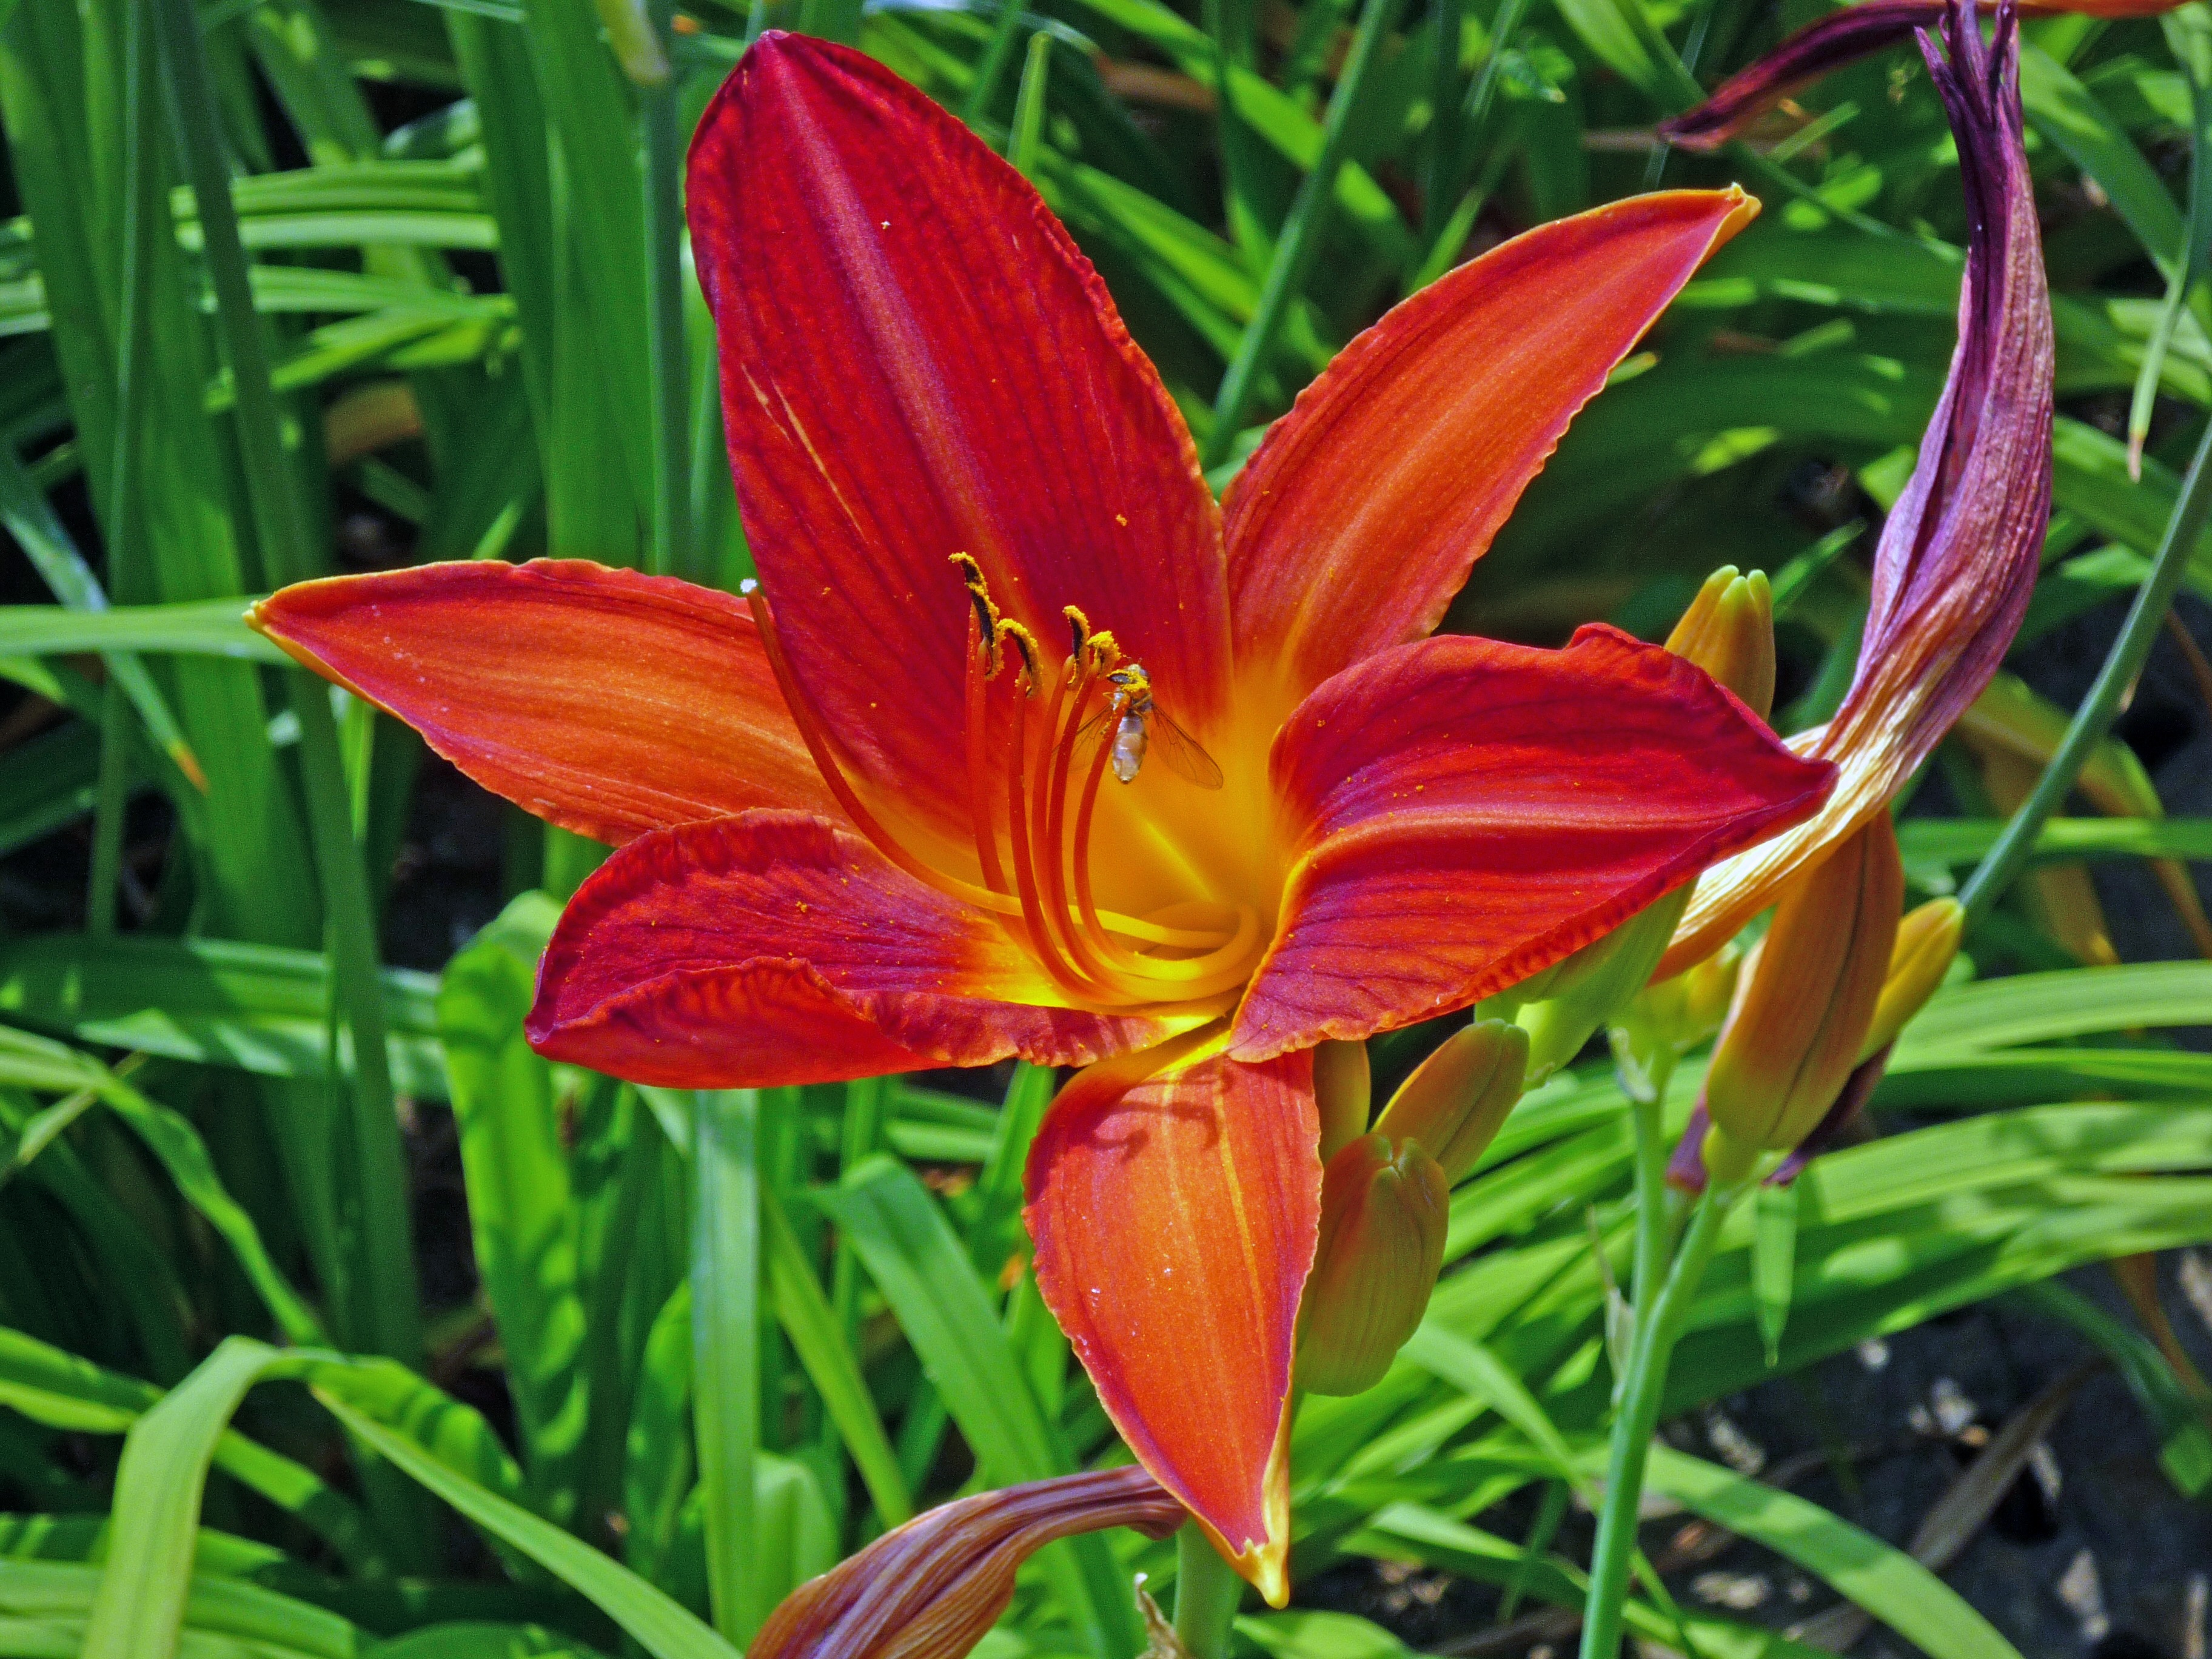
nature, blossom, plant, flower, petal, bloom, spring, garden, flowers, lily, daylily, flowering plant, orange lily, land plant